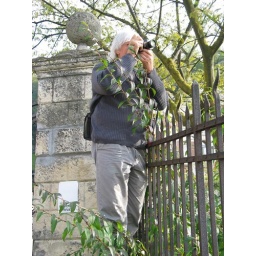
Patrick taking a picture of the castle from the wall around the villa.